Stade Jean Laville

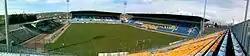

Stade Jean Laville is a multi-use stadium in Gueugnon, France. It is currently used mostly for football matches and is the home stadium of FC Gueugnon. The stadium is able to hold 13,872 people.